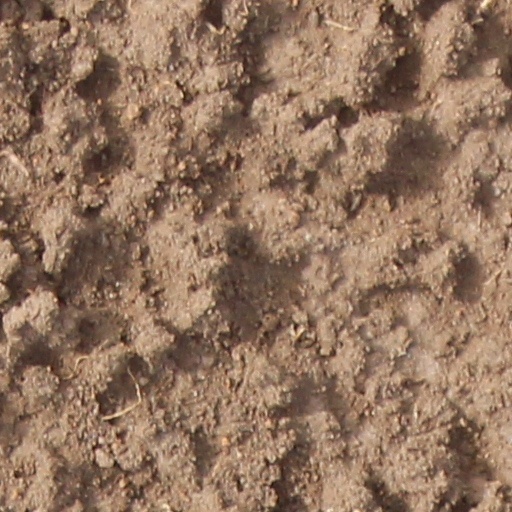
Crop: wheat